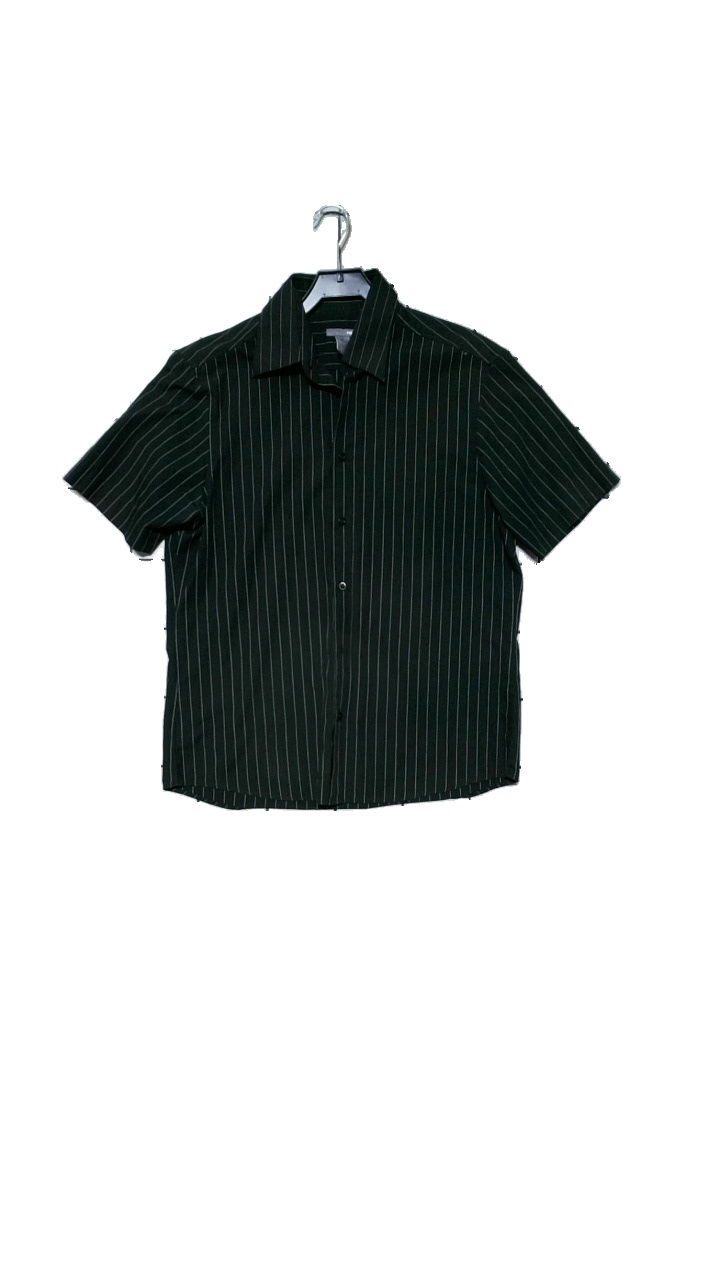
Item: Shirt (Men)
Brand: H&m
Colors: Black
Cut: Regular
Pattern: Striped
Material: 65%polyester, 35% cotton
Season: All
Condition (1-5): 4
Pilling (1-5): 4
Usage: Reuse
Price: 50-100